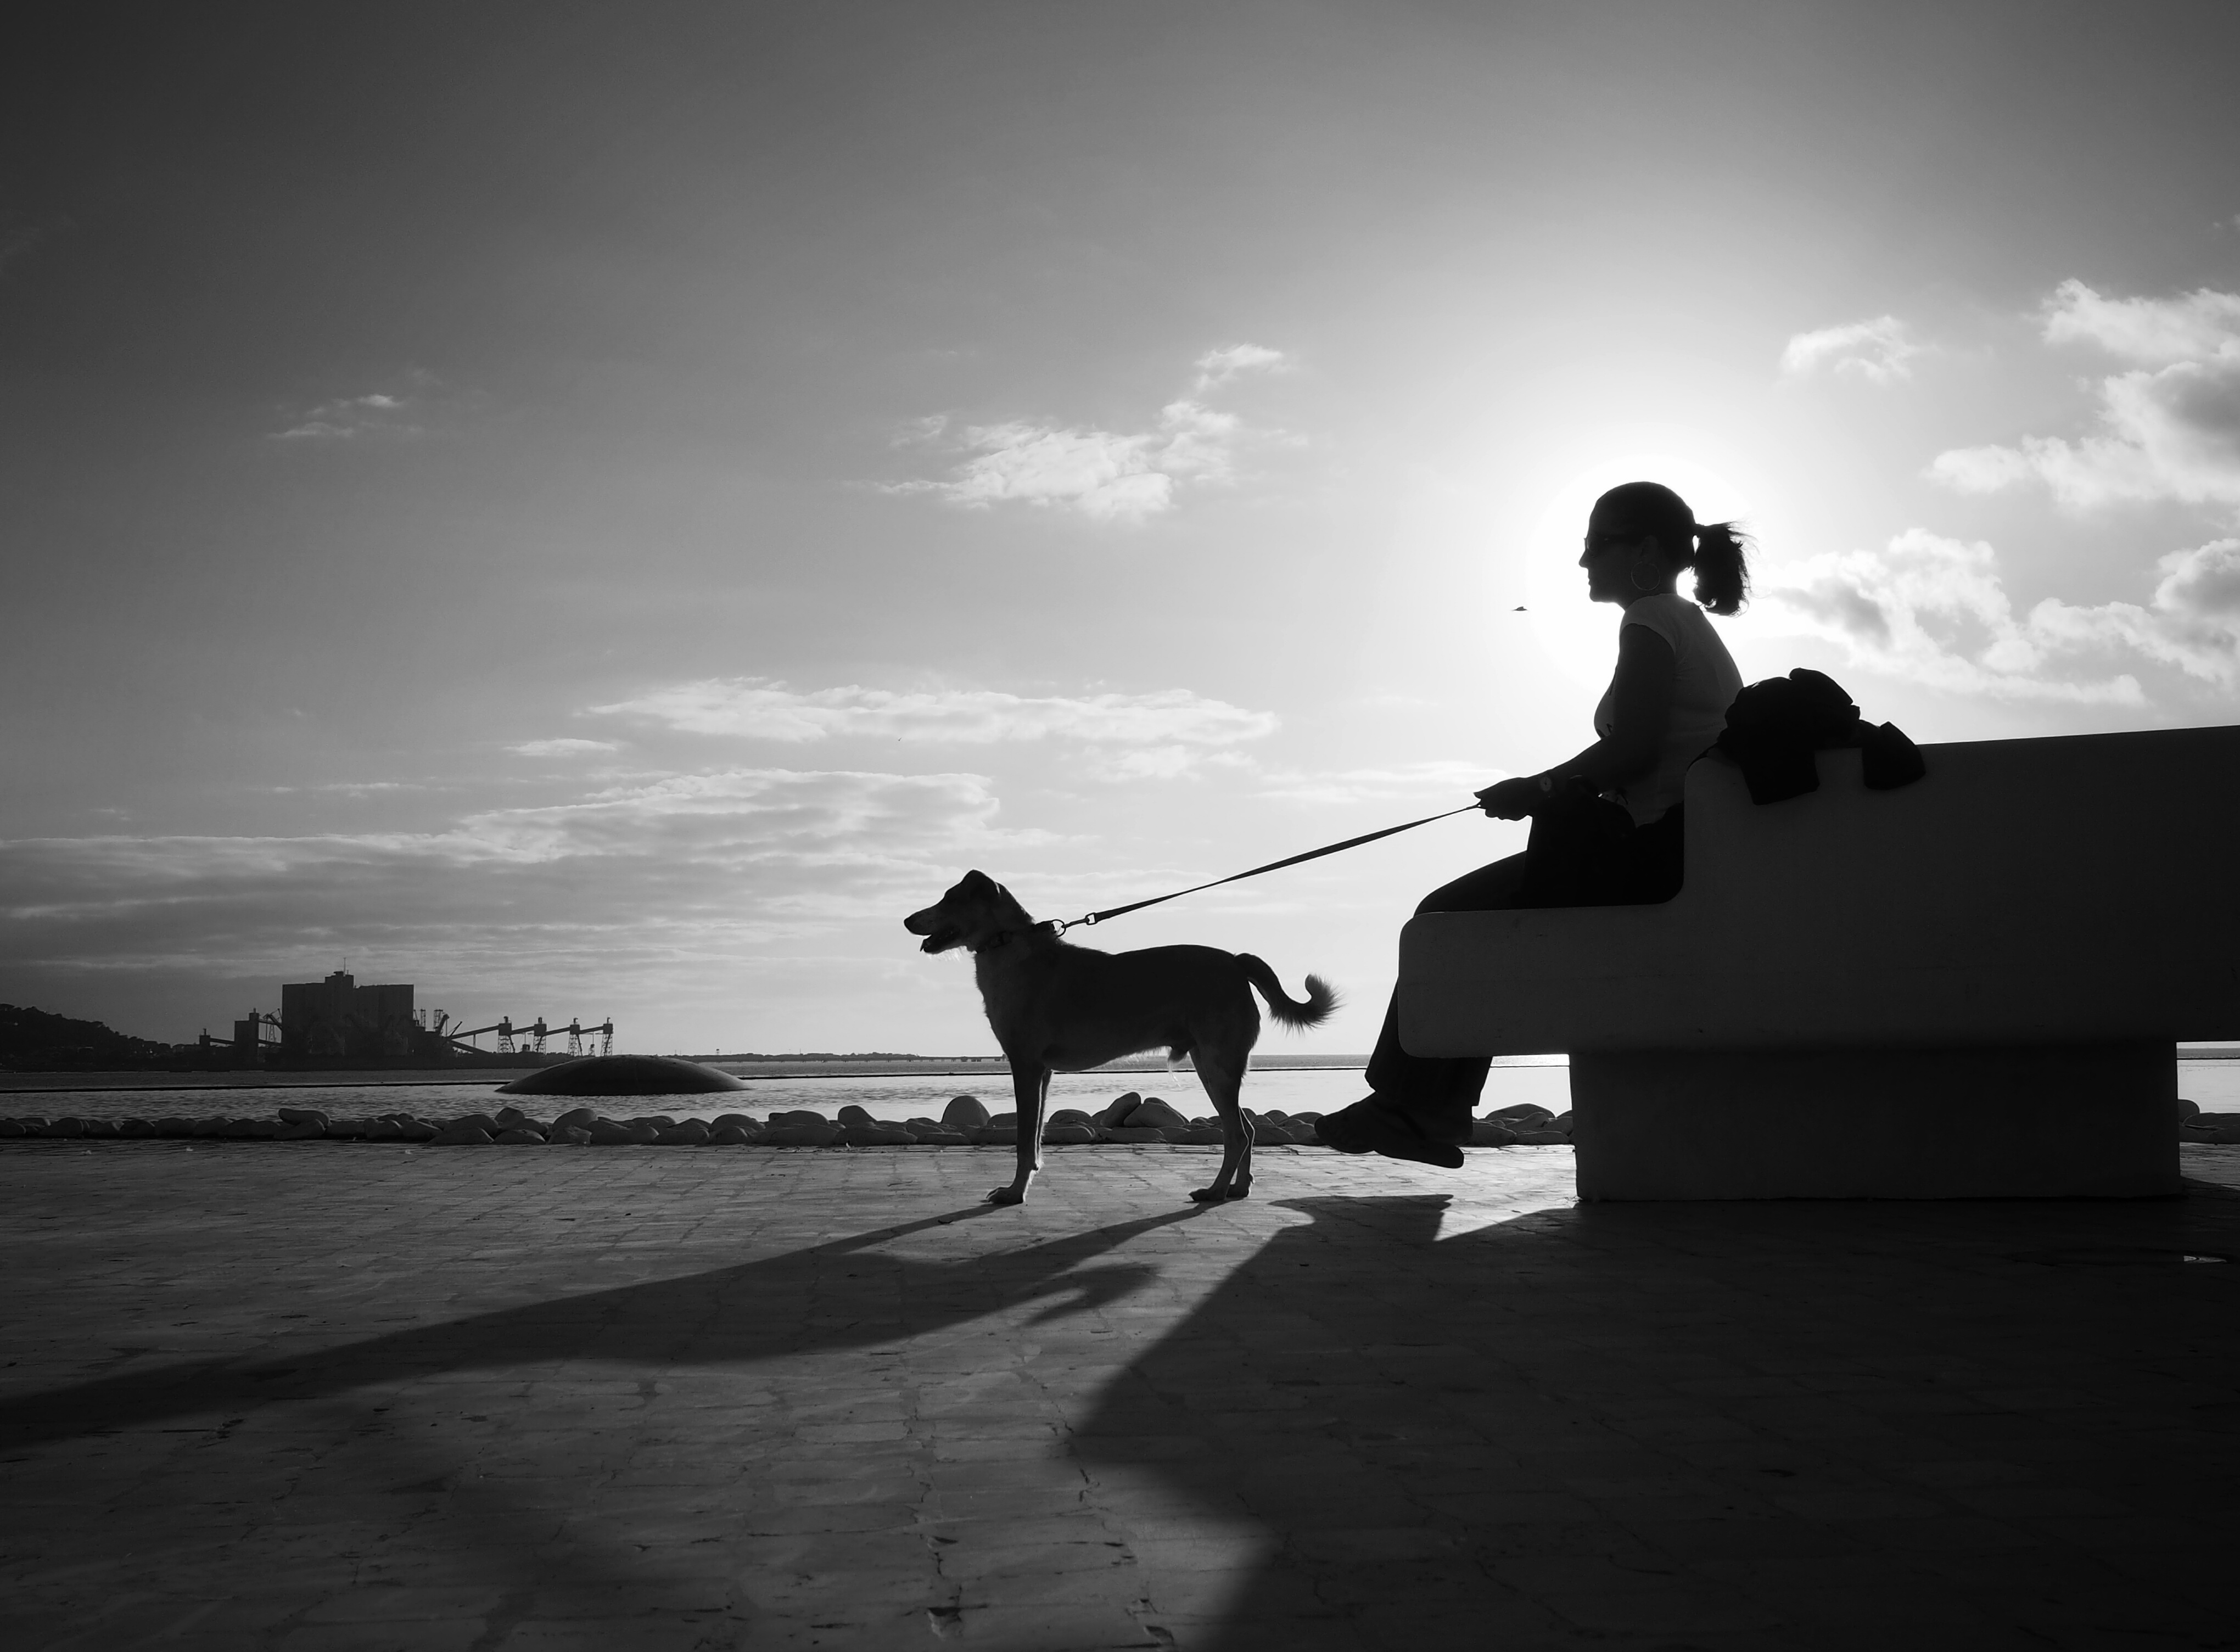
silhouette, creative, light, black and white, people, sun, white, street, photography, urban, social, line, lens, space, shadow, darkness, black, monochrome, streetphotography, bw, blackandwhite, blackwhite, streets, candid, shadows, best, moments, public, olympus, photograph, portugal, prime, pretoebranco, omd, streetphoto, image, silhouettes, shape, 17mm, lisboa, lisbon, moment, unposed, pretobranco, preto, sp, portuguese, pb, inpublic, fotografiaderua, streetmoments, em10, lavinha, omdem10, jo olavinha, monochrome photography, film noir, human positions